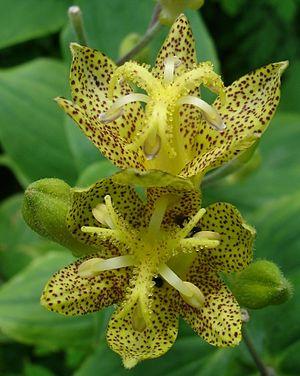
Le tricyrtis à feuilles larges est une plante herbacée vivace de la famille des Liliacées. Elle est classée parfois dans la famille des Calochortaceae.